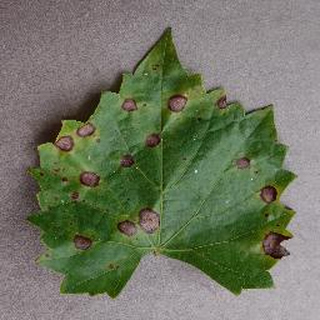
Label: grape_black_rot